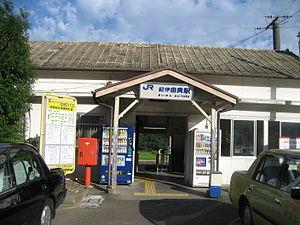
JR-ouest gare Kii-yura Español: JR-oeste estación de Kii-yura Русский: JR-запад станция Кии-юра